Extrajudicial killings and forced disappearances in the Philippines

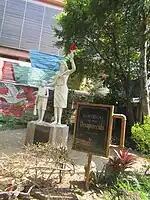
Bantayog Ng Mga Desaparecidos at Baclaran Church

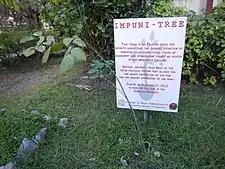
<a href="http%3A//www.gmanetwork.com/news/story/283235/news/nation/symbolic-impuni-tree-planted-for-3rd-anniversary-of-maguindanao-massacre">Symbolic 'Impuni-tree' planted for 3rd anniversary of Maguindanao massacre

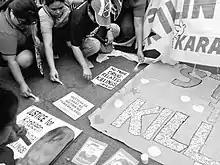
A protest by local human rights groups, remembering the victims of the drug war, October 2019.

Extrajudicial killings and forced disappearances in the Philippines are illegal executionsunlawful or felonious killingsand forced disappearances in the Philippines. These are forms of extrajudicial punishment, and include extrajudicial executions, summary executions, arbitrary arrest and detentions, and failed prosecutions due to political activities of leading political, trade union members, dissident or social figures, left-wing political parties, non-governmental organizations, political journalists, outspoken clergy, anti-mining activists, agricultural reform activists, members of organizations that are alleged as allied or legal fronts of the communist movement (such as the "Bayan group") or claimed supporters of the NPA and its political wing, the Communist Party of the Philippines (CPP). Other frequent targets are ancestral land rights defenders, Indigenous rights activists, environmentalists, and human rights workers.